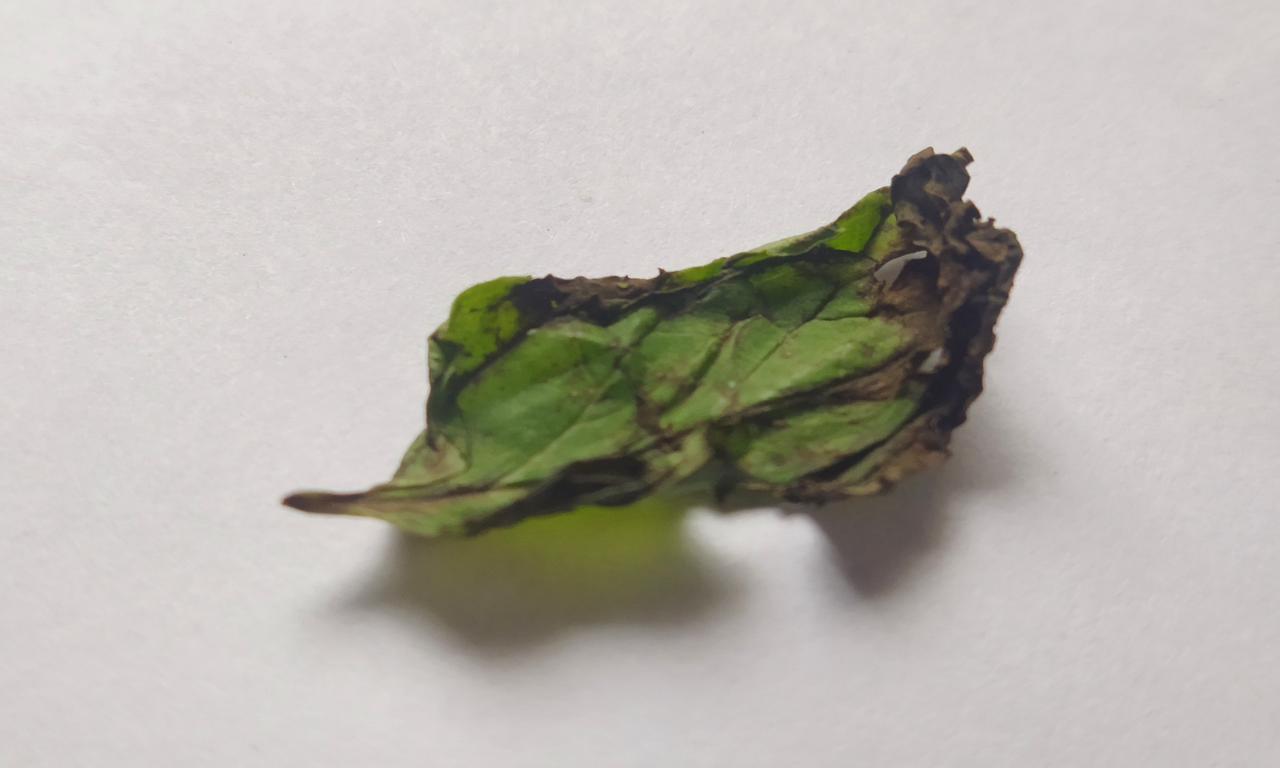
Label: Spoiled